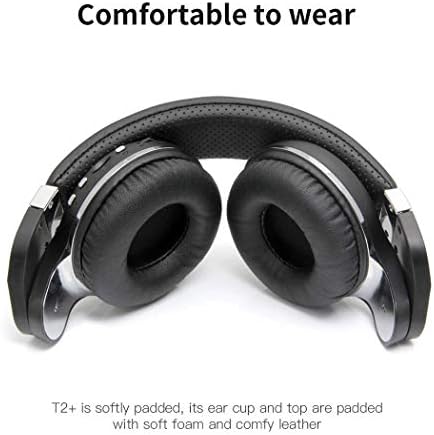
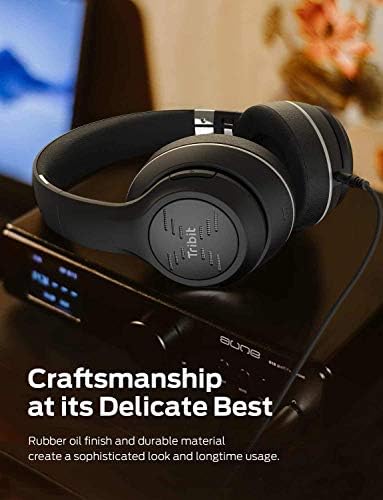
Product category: headphones
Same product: no